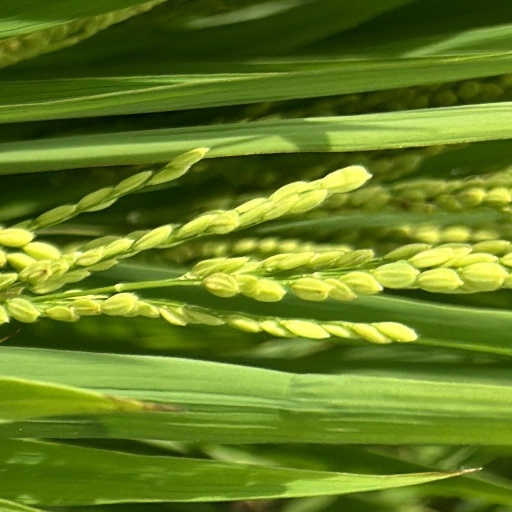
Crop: rice